Action of 22 January 1783

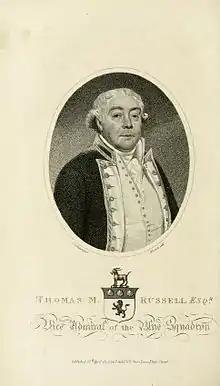
1799 lithograph of Russell

On 22 January 1783, "Hussar", under the command of Thomas Macnamara Russell, sighted "Sybille". When she sighted "Hussar", Kergariou ordered British colours hoisted over the French, the recognised signal of a prize, and at the same time, in the shrouds, a British yachting flag, union downwards, the internationally recognised signal of distress. Accordingly, Russell bore down to her assistance, but as the two ships drew near, Russell became suspicious and bore away. Seeing this, to prevent "Hussar" from warning the rest of the British forces of his presence, Kergariou lowered the British flag and fired his broadside; he also attempted to lower the yachting ensign, but this got stuck in the rigging and could not be removed.